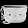
Label: Bag